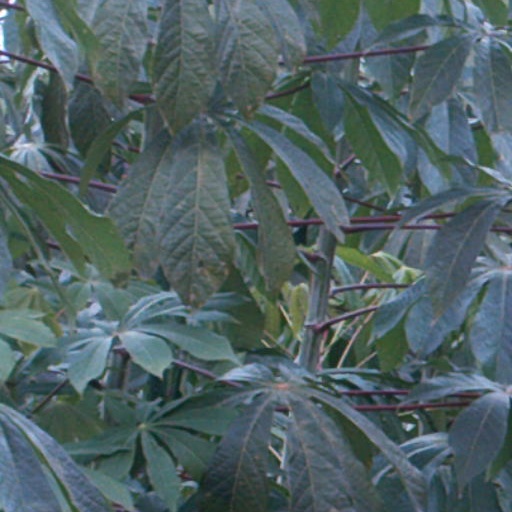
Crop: cassava